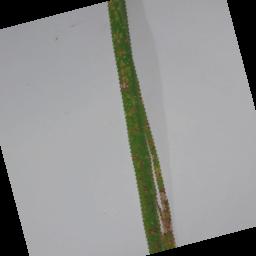
Label: Rice___Leaf_Blast